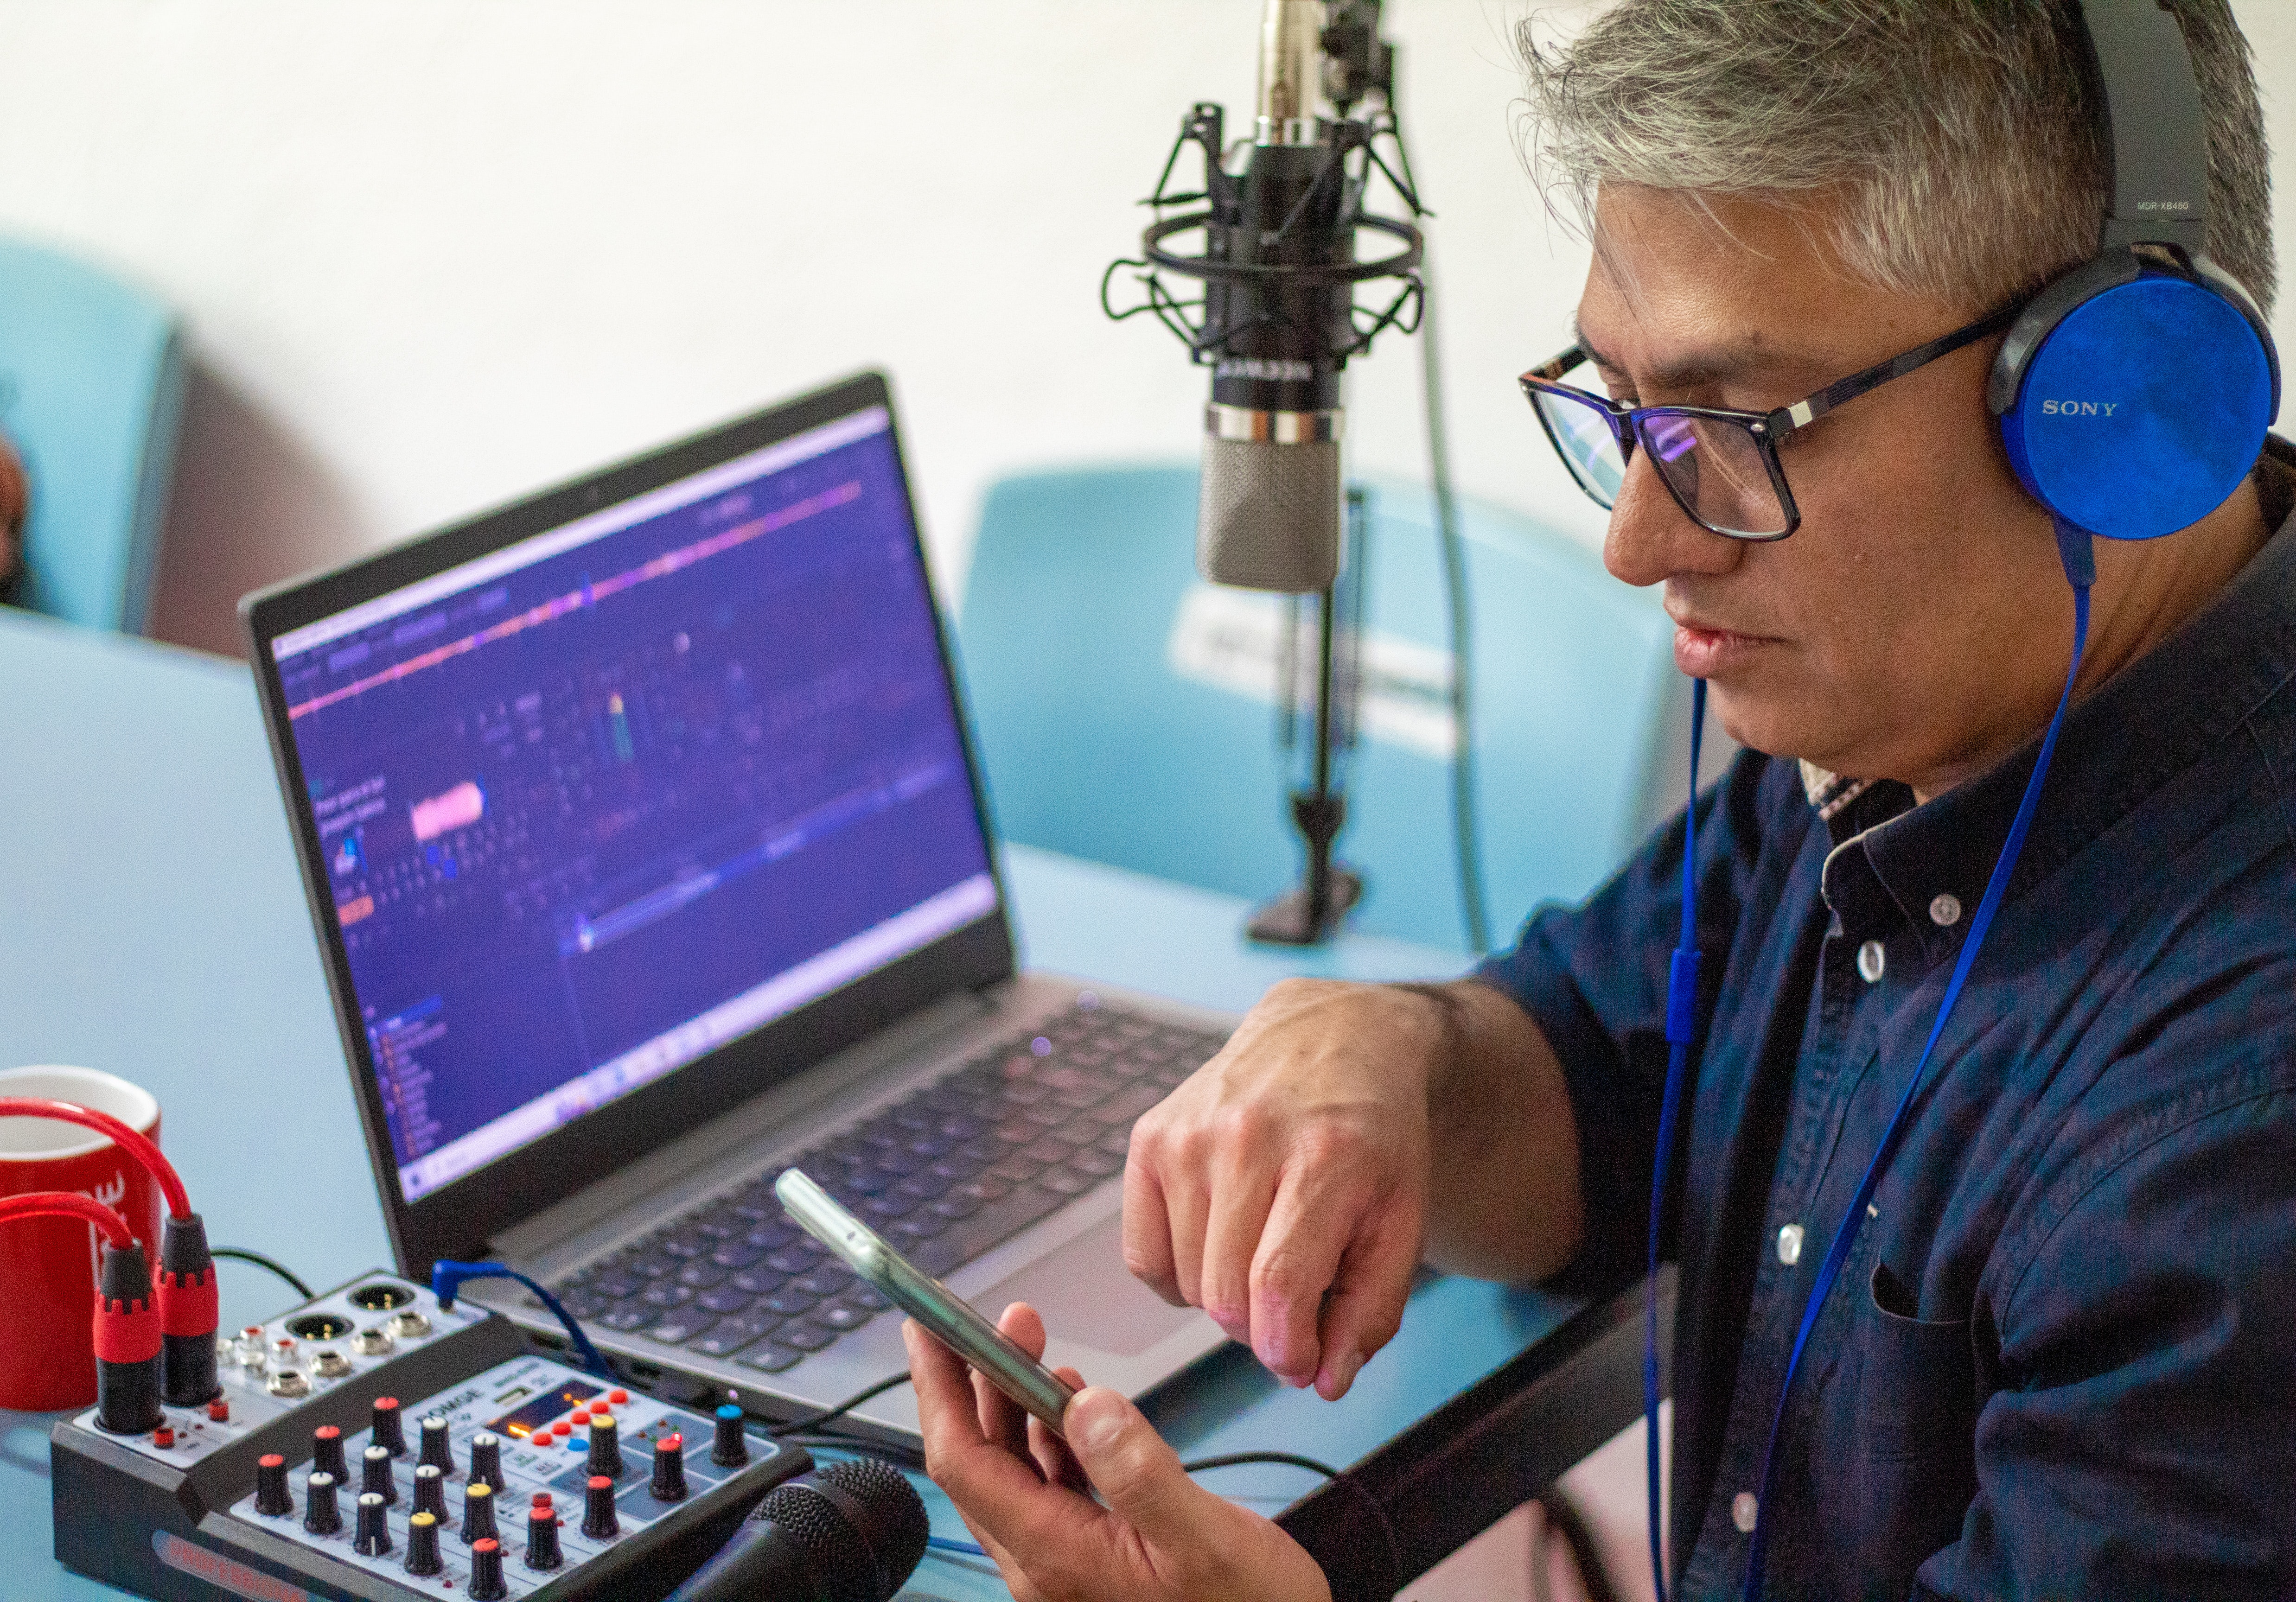
man, computer, laptop, personal computer, computer keyboard, hearing, audio equipment, input device, netbook, gadget, engineering, technology, eyewear, electronic device, office equipment, table, computer hardware, peripheral, tableware, electronic instrument, desk, science, job, research, typing, event, display device, software engineering, machine, remote control, calculator, electronic engineering, headphones, employment, service, white collar worker, multimedia, learning, electronics